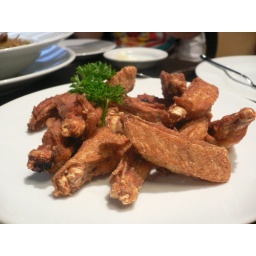
deep fried marinated mini chicken wings in fish sauce. Greyhound cafe @ siam centre